Brett Rowe

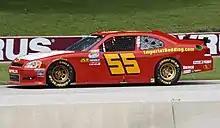
2011 car at Road America

Brett Rowe (born May 6, 1967) is an American professional stock car racing driver. He last competed part-time in the NASCAR Nationwide Series, driving the No. 55 for Shepherd Racing Ventures.